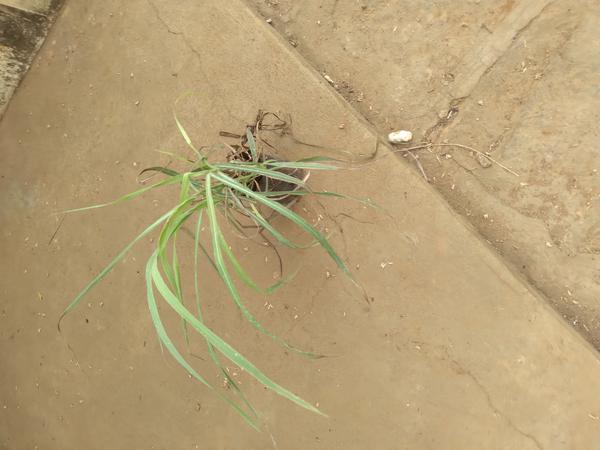
Plant: Lemon_grass